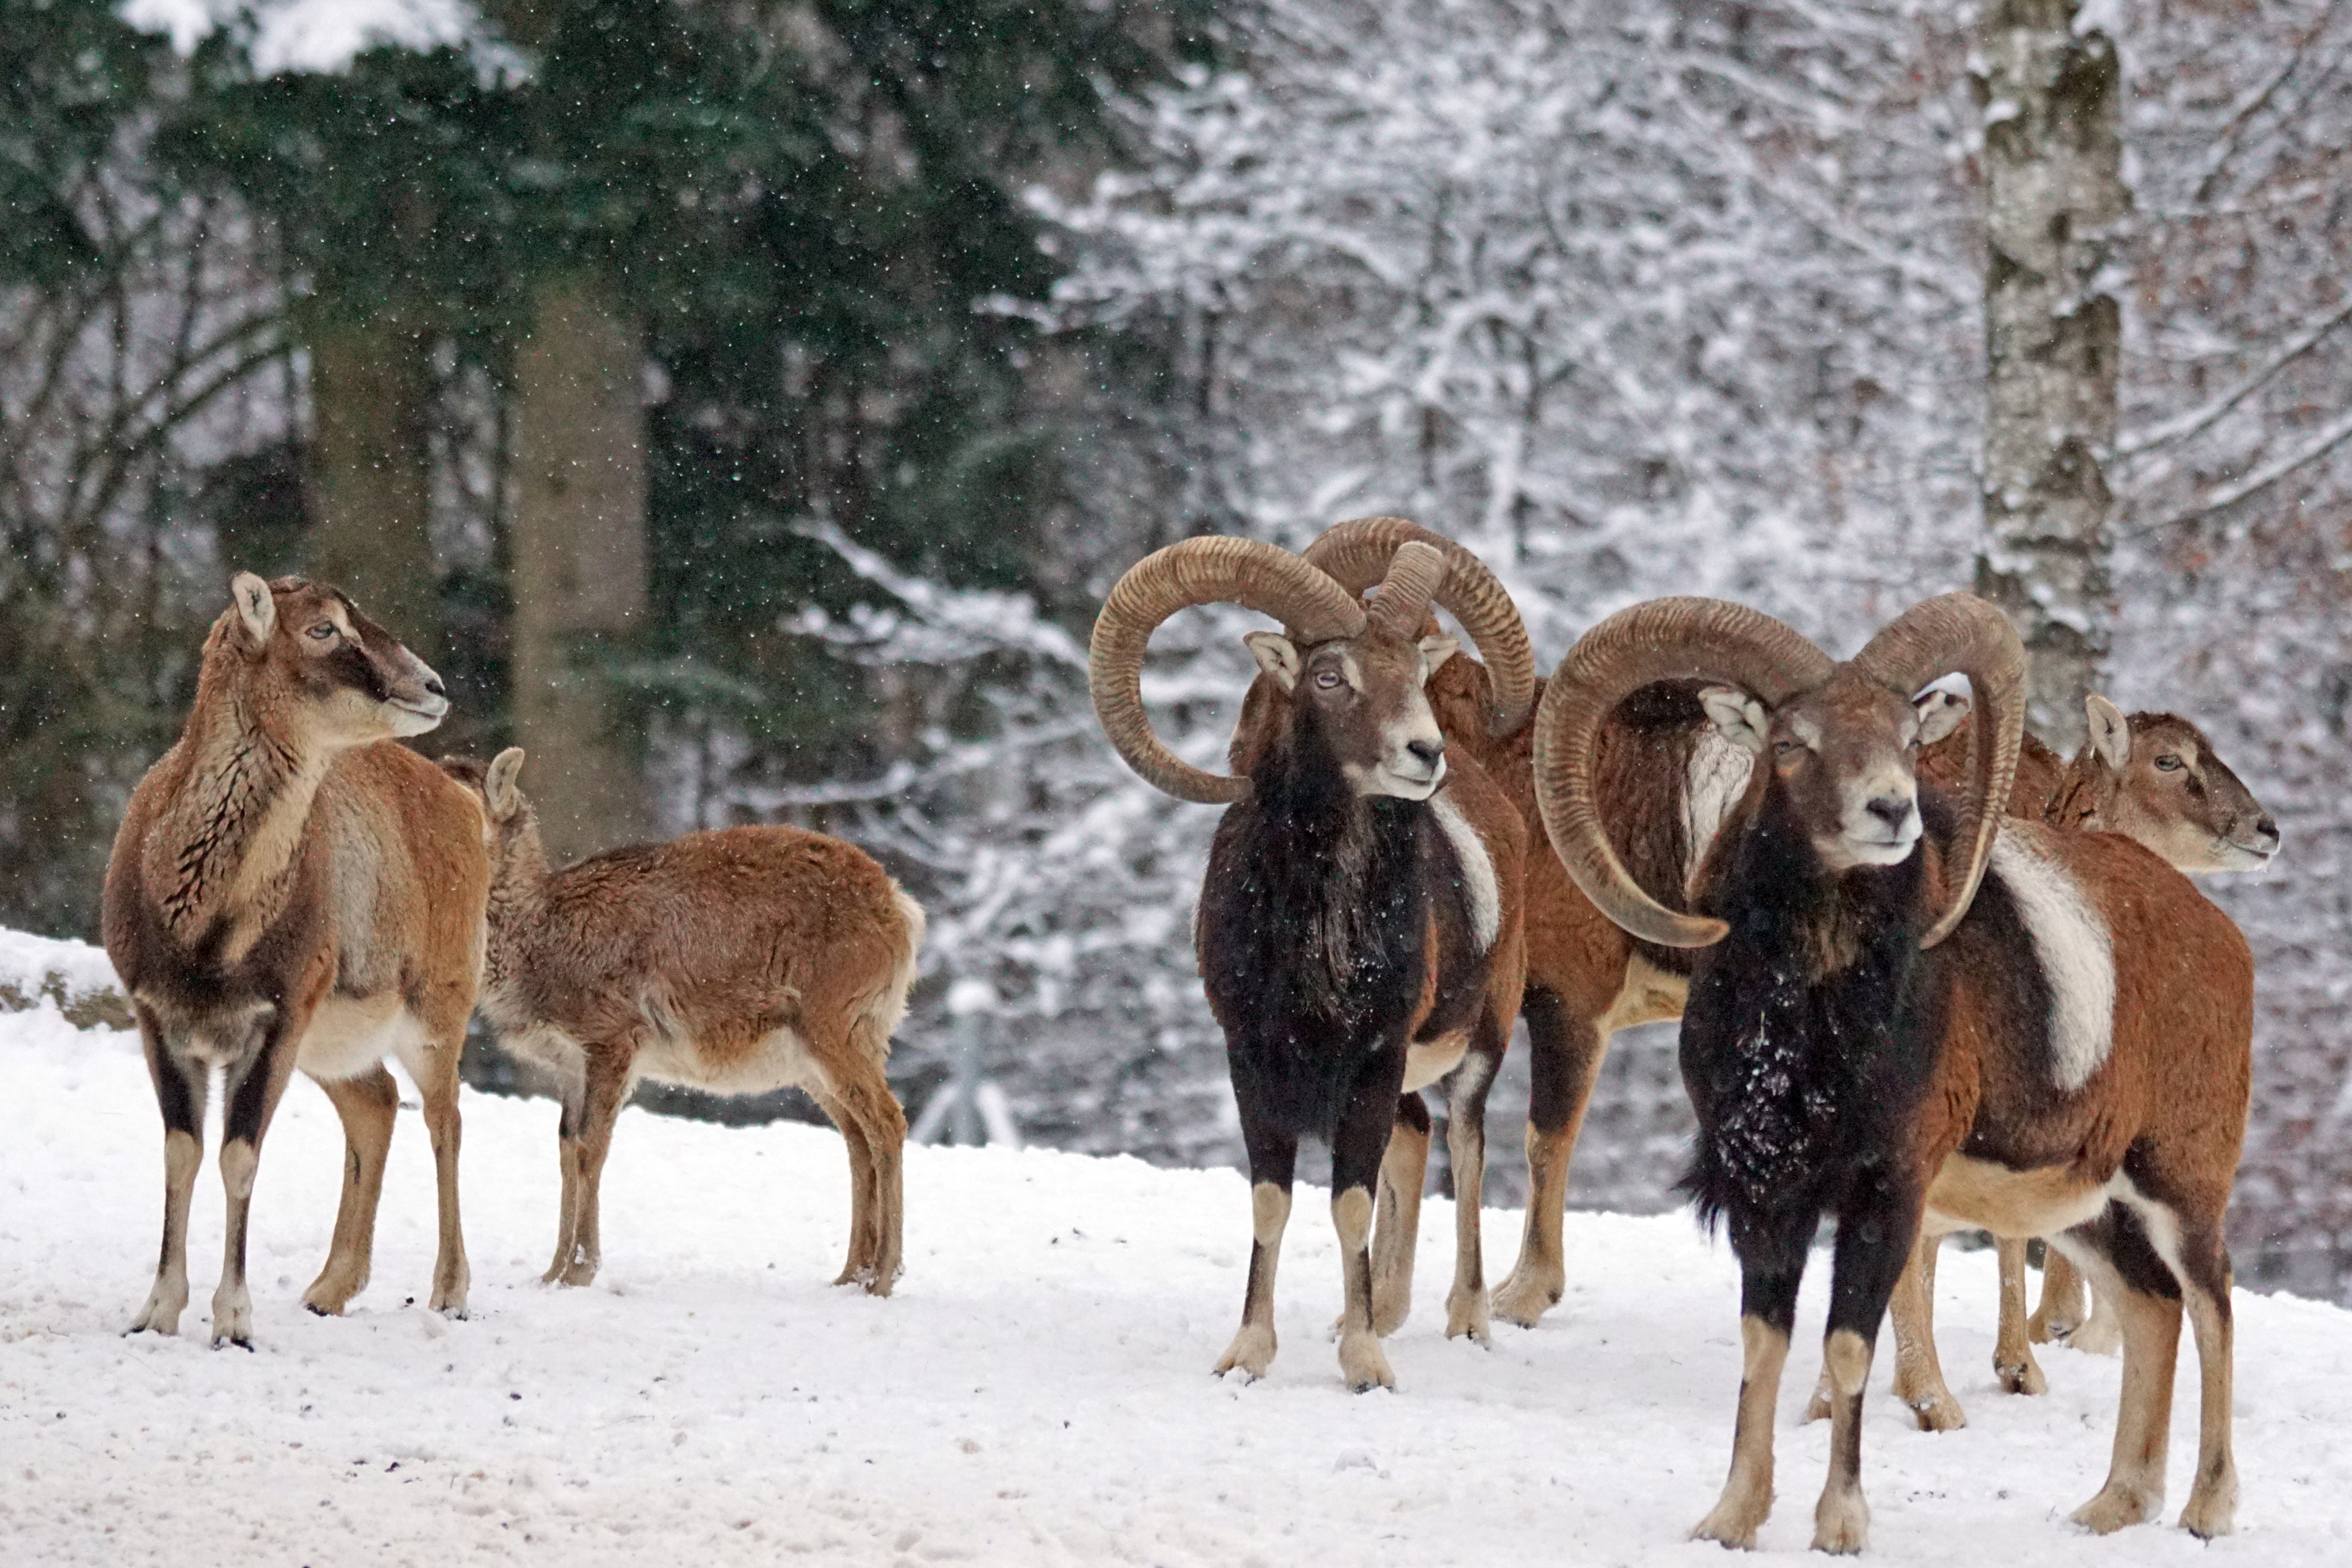
tree, snow, cold, winter, wildlife, herd, mammal, fauna, european, horns, ruminant, wildlife photography, horned, mouflon, european mouflon